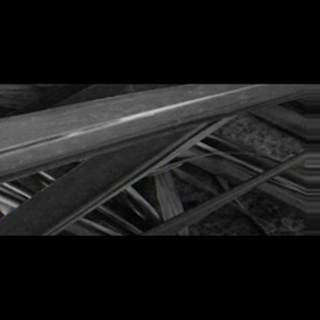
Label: sugarcane_red_rot